Polish minority in Russia

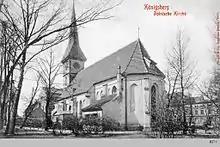
The Polish church in Steindamm was demolished by the Soviet administration in Kaliningrad in 1950.

Millions of Poles lived within the Russian Empire as the Russian Revolution of 1917 started followed by the Russian Civil War. While some Poles associated with the communist movement, the majority of the Polish population saw cooperation with Bolshevik forces as betrayal and treachery of Polish national interests. Marian Lutosławski and his brother Józef, the father of the Polish composer Witold Lutosławski, were murdered in Moscow in 1918 as "counter-revolutionaries". Stanisław Ignacy Witkiewicz lived through the Russian Revolution in St. Petersburg, which had a profound effect on his works, many of which displayed themes of the horrors of social revolution. Famous revolutionaries with Polish origins include Konstantin Rokossovsky, Julian Marchlewski, Karol Świerczewski and Felix Dzerzhinsky, founder of the Cheka secret police which would later turn into the NKVD. However, according to their ideology they did not identify as Poles or with Poland, and members of the communist party viewed themselves as Soviet citizens without any national sentiments. The Soviet Union also organized Polish units in the Red Army and a Polish Communist government-in-exile.